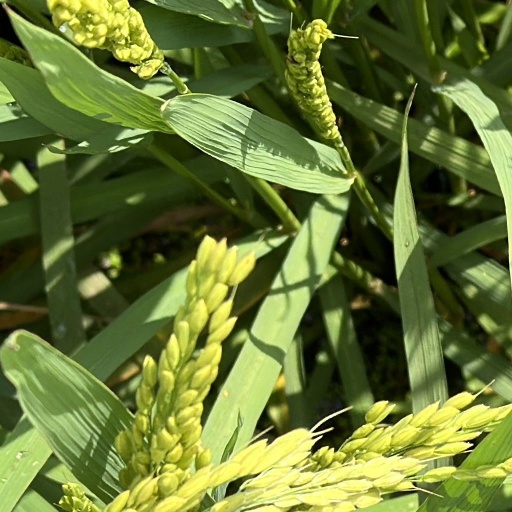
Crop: rice